Northrop B-2 Spirit

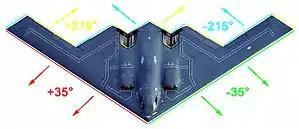
Illustration of the B-2's basic radar reflection angles

RCS reduction as a result of shape had already been observed on the Royal Air Force's Avro Vulcan strategic bomber, and the USAF's F-117 Nighthawk. The F-117 used flat surfaces (faceting technique) for controlling radar returns as during its development (see Lockheed Have Blue) in the early 1970s, technology only allowed for the simulation of radar reflections on simple, flat surfaces; computing advances in the 1980s made it possible to simulate radar returns on more complex curved surfaces. The B-2 is composed of many curved and rounded surfaces across its exposed airframe to deflect radar beams. This technique, known as "continuous curvature", was made possible by advances in computational fluid dynamics, and first tested on the Northrop Tacit Blue.